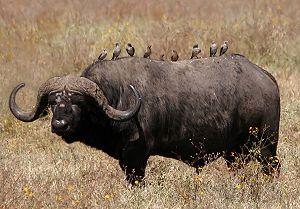
Buphagus est un genre de passereaux constitué de deux espèces de piquebœufs, oiseaux se nourrissant des parasites d'autres animaux. Ce genre est le seul de la famille des Buphagidae.